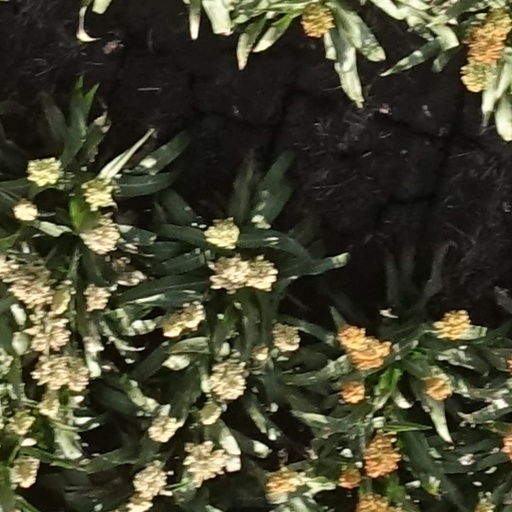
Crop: sorghum